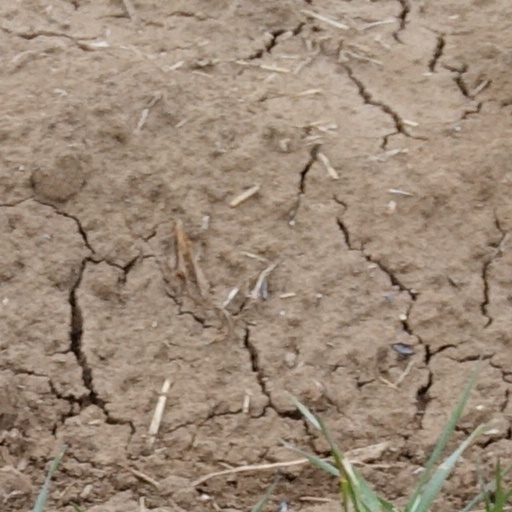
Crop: wheat